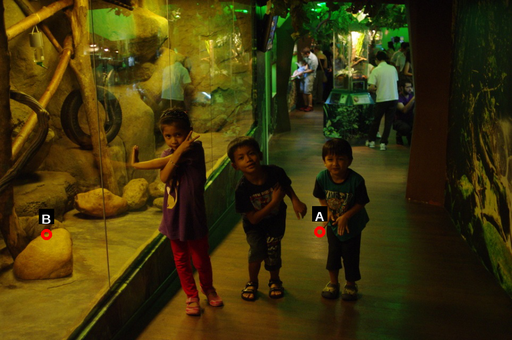
Question: Two points are circled on the image, labeled by A and B beside each circle. Which point is closer to the camera?
Select from the following choices.
(A) A is closer
(B) B is closer
Answer: B